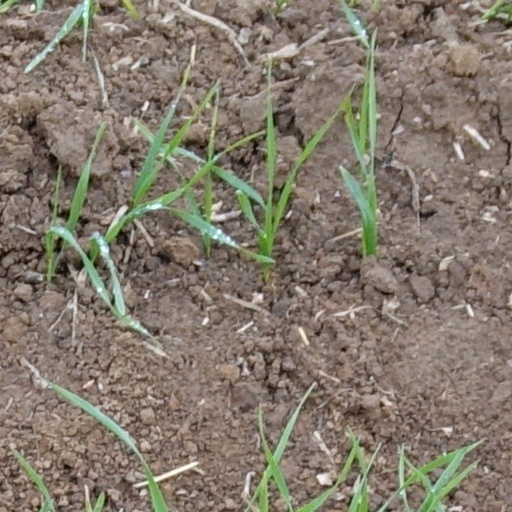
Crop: wheat